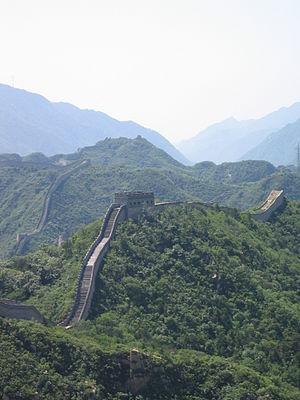
Pékin /pe.kɛ̃/, ou Beijing, est la capitale de la République populaire de Chine. Située dans le Nord-Est du pays, la municipalité de Pékin, d'une superficie de 16 800 km², est entourée par la province du Hebei ainsi que la municipalité de Tianjin. Pékin est considérée comme le centre politique et culturel de la Chine, tandis que Hong Kong et Shanghai dominent au niveau économique.
La Grande Muraille, aussi appelé « Les Grandes Murailles » est un ensemble de fortifications militaires chinoises construites, détruites et reconstruites en plusieurs fois et à plusieurs endroits entre le IIIᵉ siècle av. J.-C. et le XVIIᵉ siècle pour marquer et défendre la frontière nord de la Chine. C'est la structure architecturale la plus importante jamais construite par l’Homme à la fois en longueur, en surface et en masse.